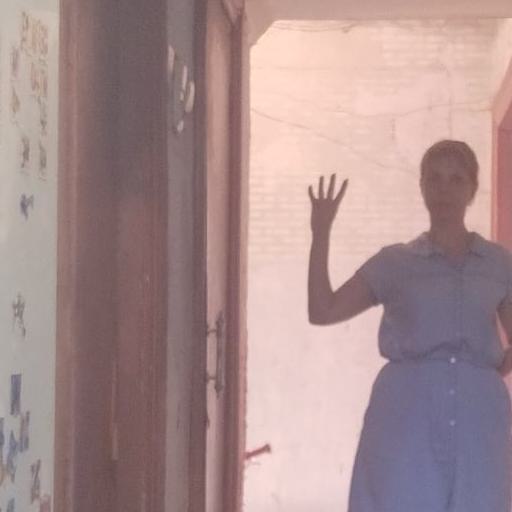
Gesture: four